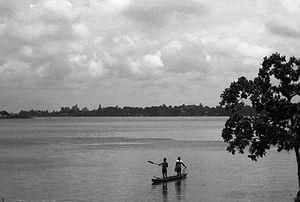
Piroguiers sur la lagune à Abidjan. version noir et blanc nettoyée et redressée sous Gimp par Coyau.
Abidjan est la plus grande ville de la Côte d'Ivoire. Ancienne capitale administrative et politique du pays jusqu'en 1983, date de son transfert à Yamoussoukro, elle est également la ville la plus peuplée de l'Afrique de l'Ouest francophone, et la deuxième plus grande ville et troisième plus grande agglomération au sein de la francophonie. Capitale économique ivoirienne, elle compte selon les autorités du pays, en 2014, 4 707 000 habitants soit 21 % de la population du pays, tandis qu'elle représenterait 60 % du produit intérieur brut du pays. Seule Lagos, l'ancienne capitale du Nigeria la dépasse en nombre d'habitants dans cette région. Considérée comme le carrefour culturel ouest-africain, Abidjan connaît une forte croissance caractérisée par une forte industrialisation et une urbanisation galopante. Malgré la perte de son statut officiel de capitale de la Côte d'Ivoire, elle reste de facto le siège de la plupart des institutions administratives et politiques nationales du pays, et continue de jouer le premier rôle dans la vie politique ivoirienne.
Le Port autonome d'Abidjan est un établissement public de l'État ivoirien, qui exerce conjointement des missions de service public administratif et des missions de service public à caractère industriel et commercial. Il est géré comme un établissement public à caractère industriel et commercial et est chargé d'exploiter, de gérer et de promouvoir les installations portuaires d'Abidjan à Treichville.